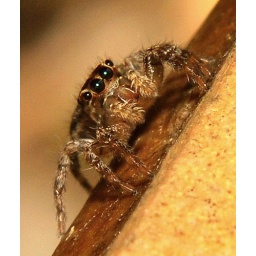
Jumping Spider - Playing "Hide and Seek" in my flower pot